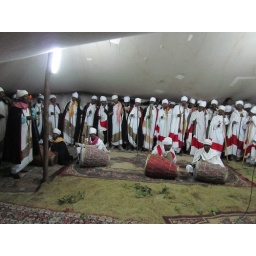
Deze priesters in Lalibela brengen de nacht voor Timkat ceremonieel door in een tent met ceremonieel gebruik van trommels.